Mohamed Ameen (21st-century politician)

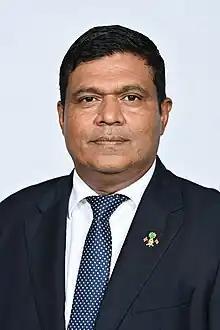
Official portrait, 2023

Mohamed Ameen is a Maldivian politician who is the incumbent Minister of Transport and Civil Aviation.